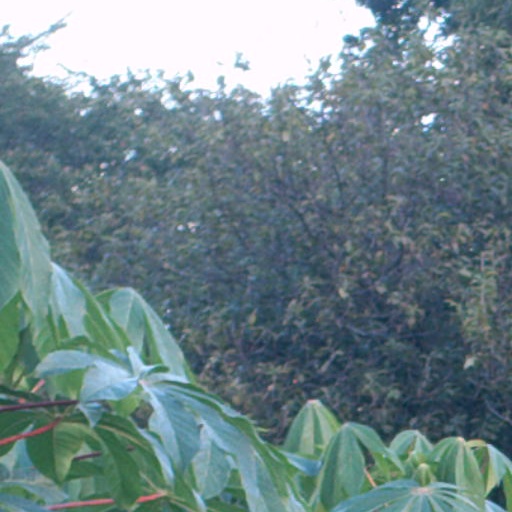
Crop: cassava